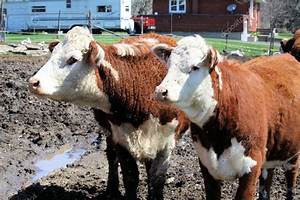
Label: cow